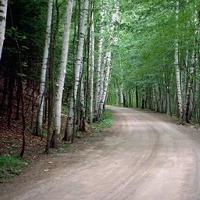
Weather: cloudy or overcast